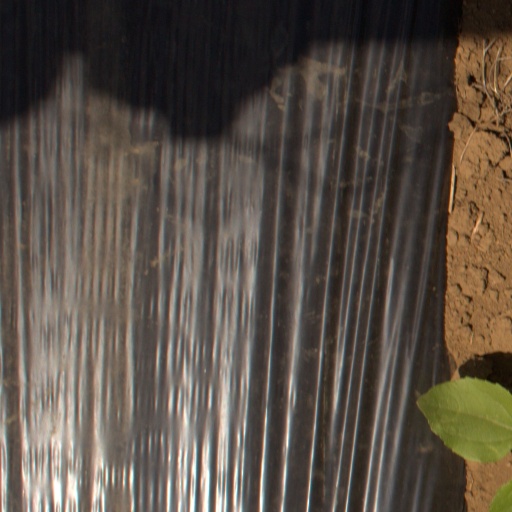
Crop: Jerusalem artichoke